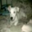
Label: dog